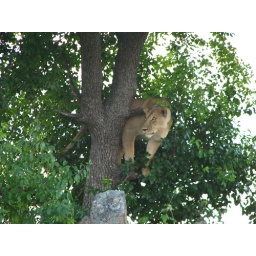
Apparently, the lions in Savute are evolving and have taken to climbing trees like leopards